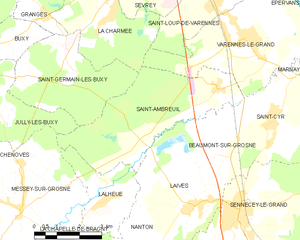
Carte des communes françaises